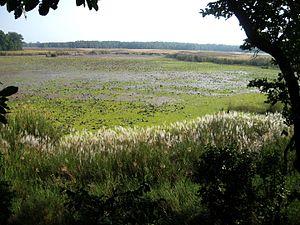
Le réserve faunique de Shukla Phanta ou de Suklaphanta est une réserve naturelle du Népal. Célèbre pour ses populations de cerfs de Duvaucel, elle abrite également quelques tigres. L'habitat principal offert par cette réserve est la prairie.